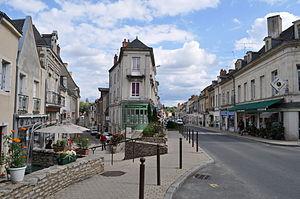
Angle de la rue Victor Hugo et de la rue Basse dans le centre de Baugé (Maine-et-Loire, France).
Cet article recense les sites naturels protégés en Maine-et-Loire.
Baugé est une ancienne commune française située dans la partie orientale du département de Maine-et-Loire, en région Pays de la Loire.